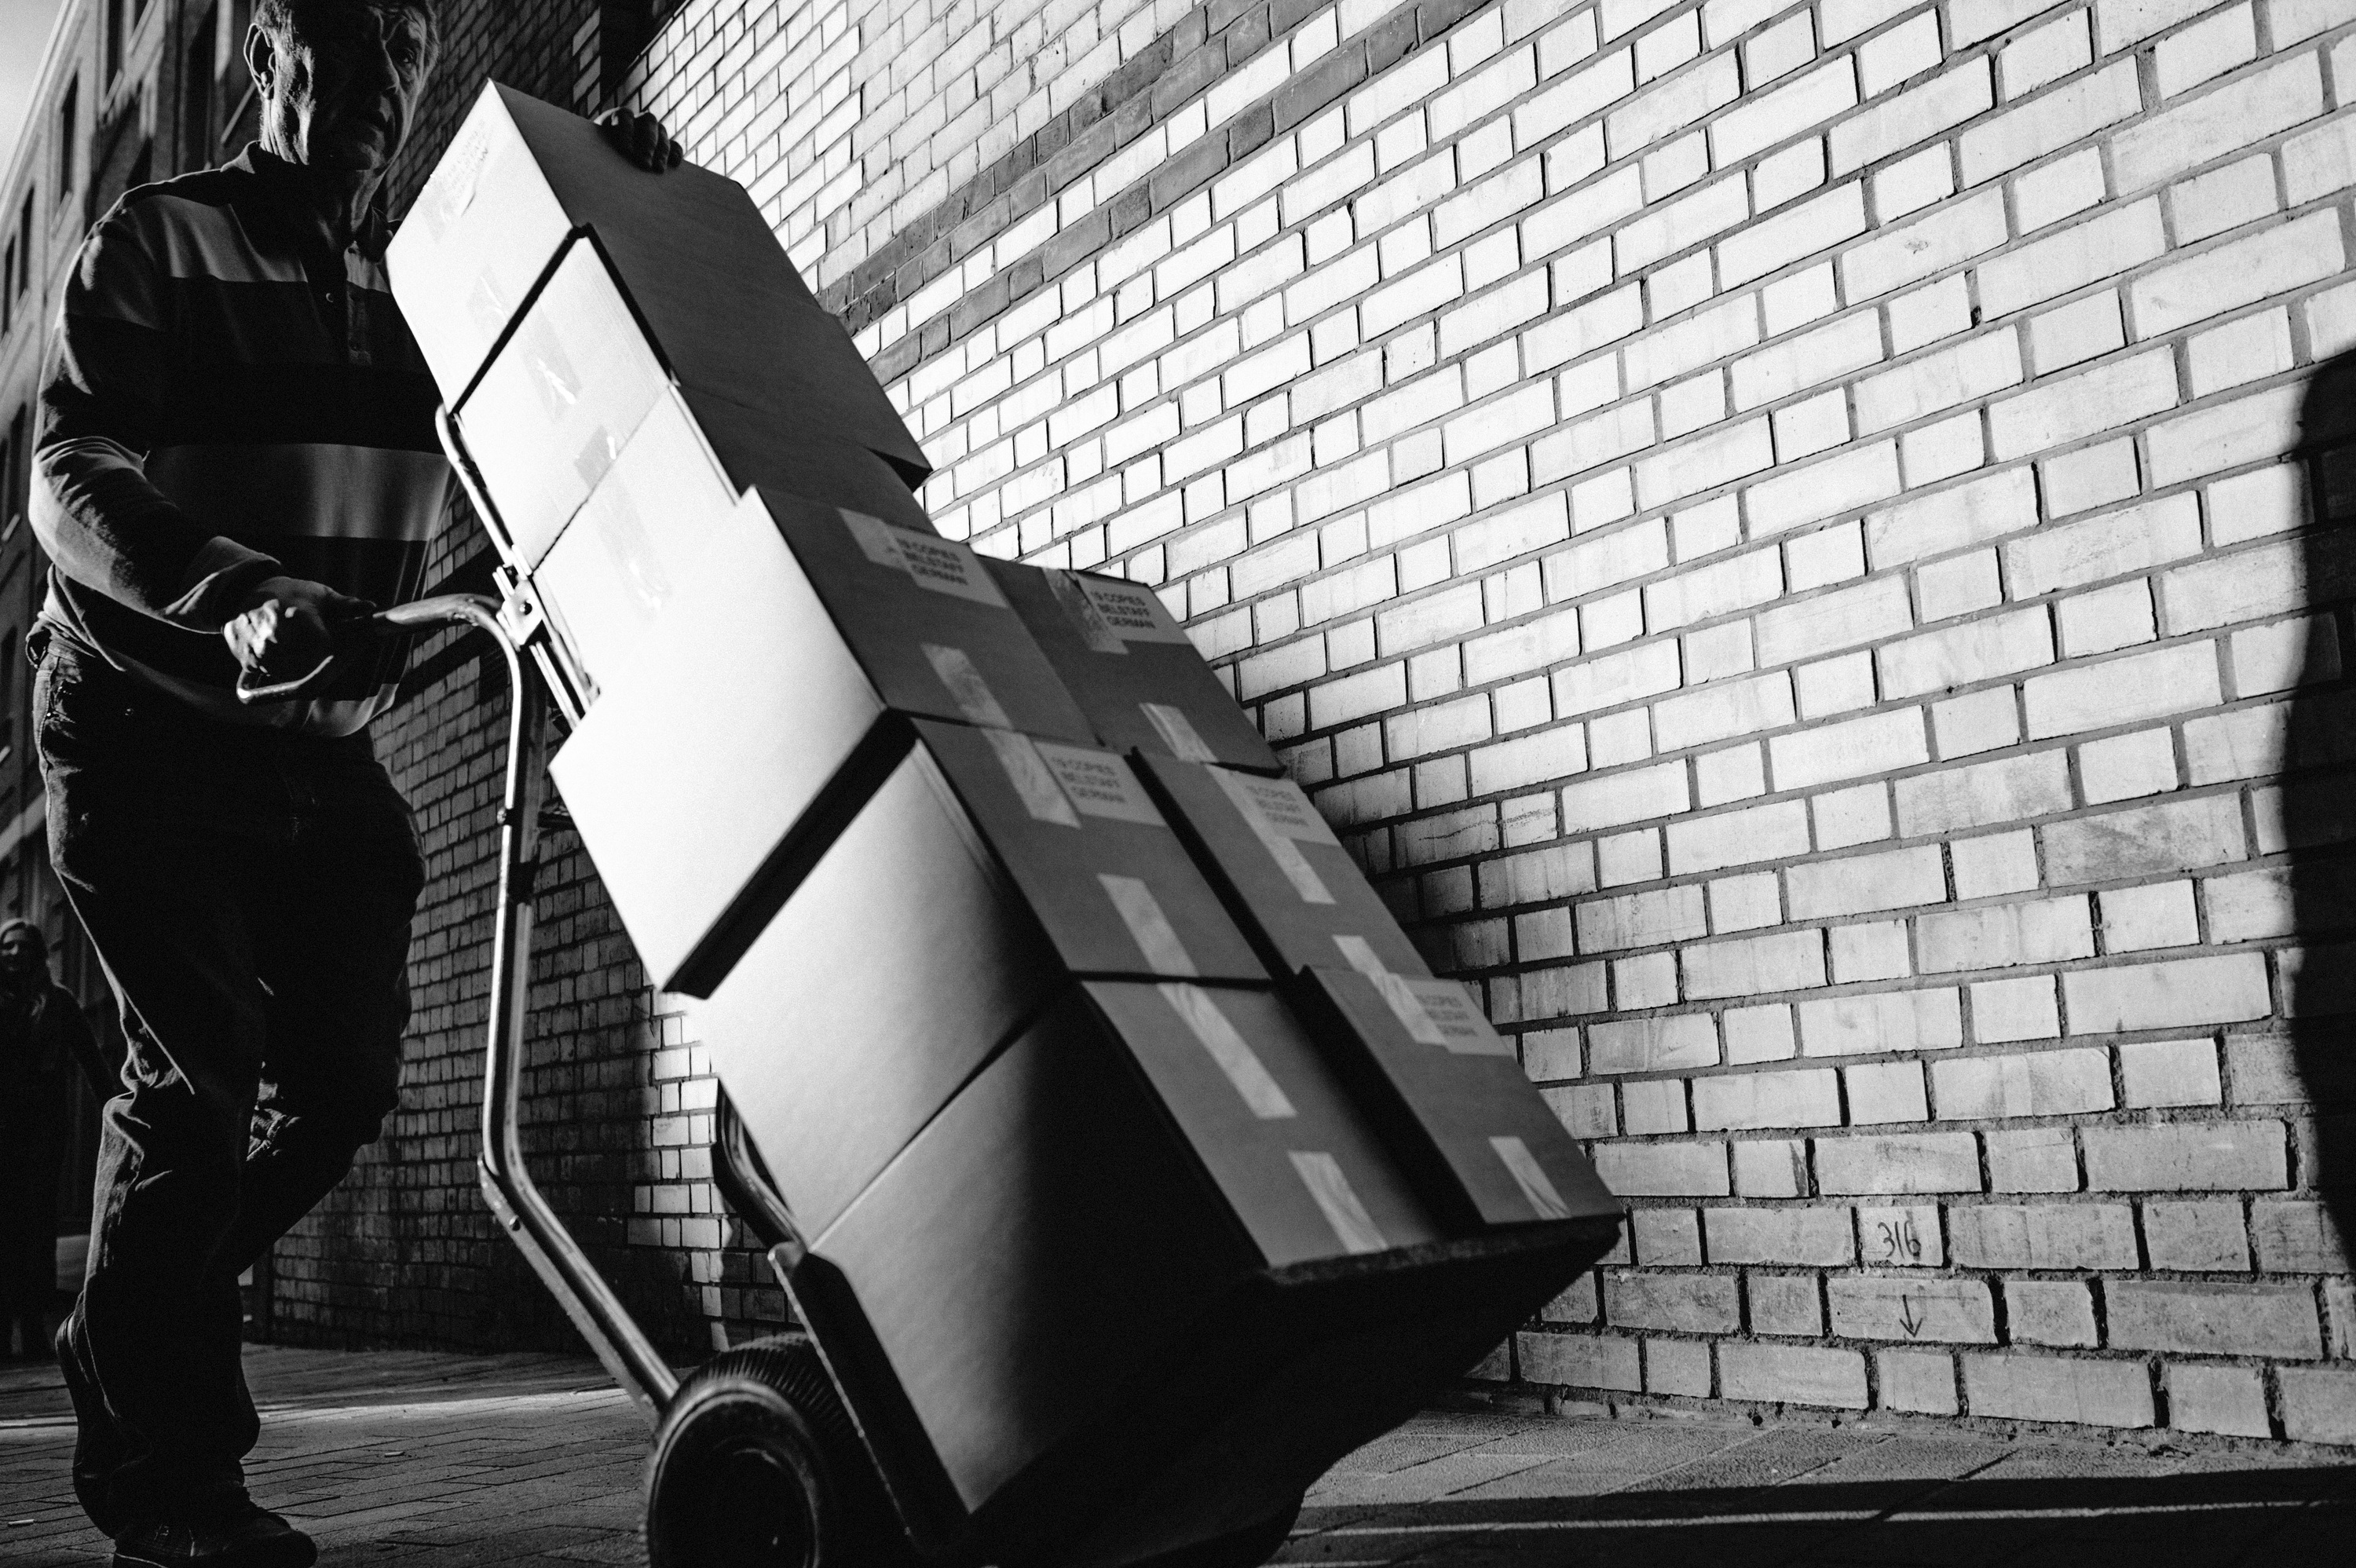
black and white, white, street, photography, sitting, shadow, black, monochrome, photograph, snapshot, monochrome photography, film noir, human positions